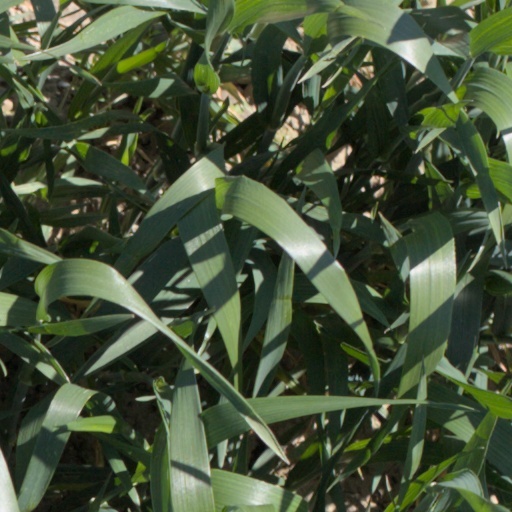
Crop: wheat